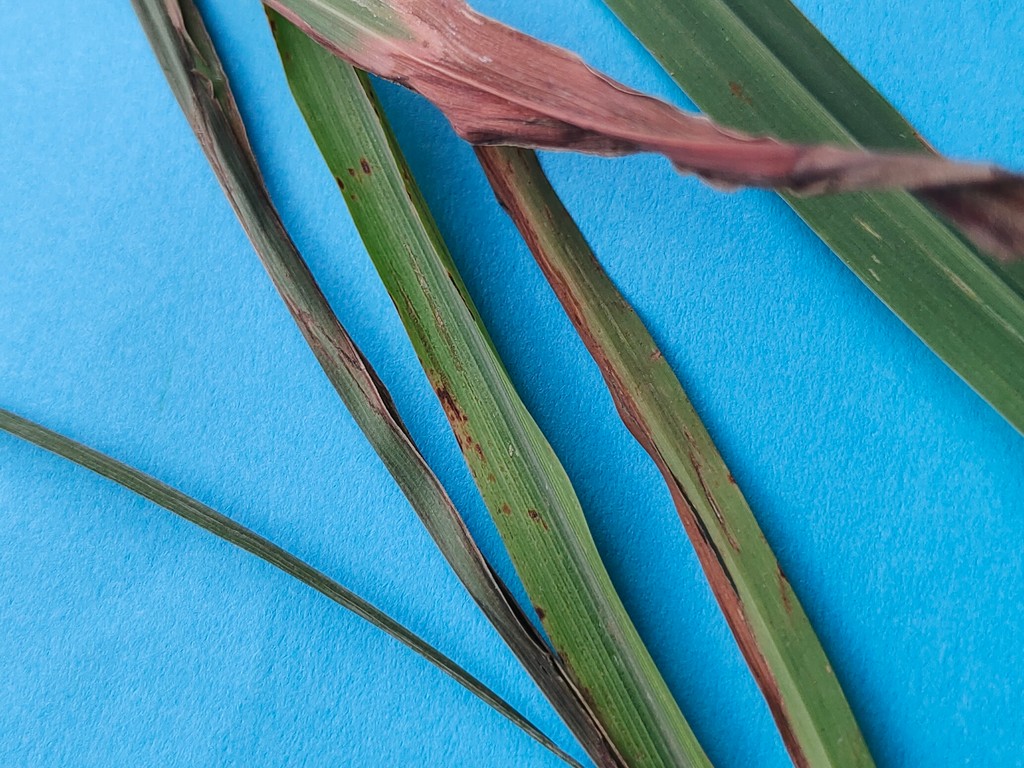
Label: Unhealthy